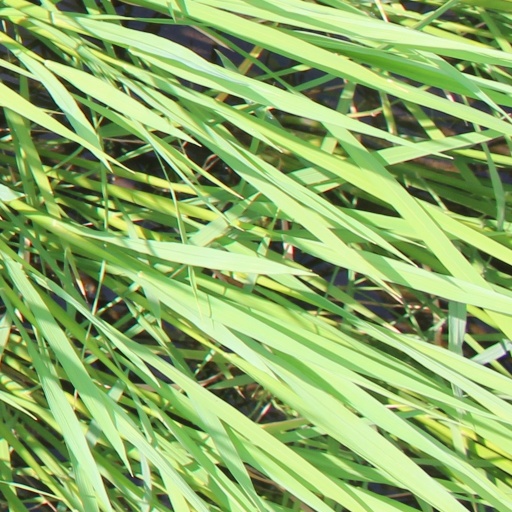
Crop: rice